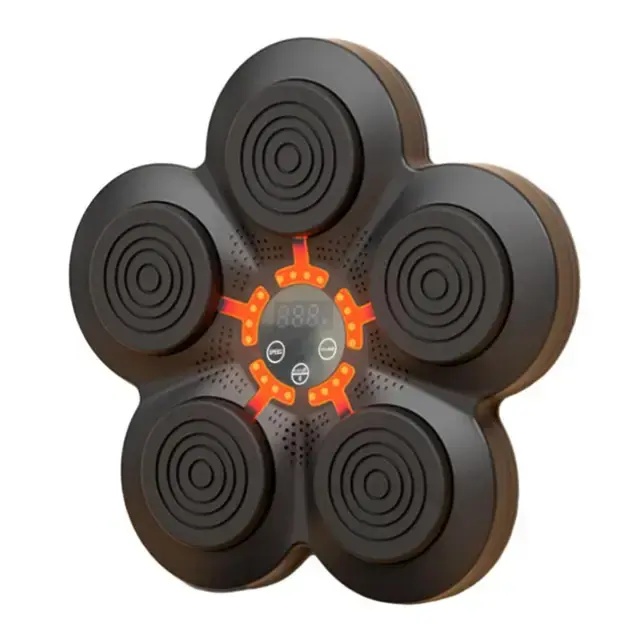
Bluetooth Boxing Machine
Step Up Your Boxing Training Enhance your boxing skills with our Bluetooth Boxing Machine. Enjoy adjustable speed settings and synced music for an immersive training experience that pushes you to new heights. Train Anytime, Anywhere Experience the convenience of wall-mounted punching equipment. Perfect for home gyms or training spaces, it's designed for those who want to refine their technique with professional-grade equipment. Built for Performance and Durability Our Boxing Machine is crafted for durability and performance. With 3 years of experience in design and engineering, it ensures reliable functionality and lasting quality. Achieve Your Fitness Goals Reach your fitness goals with precision training. Whether you're a beginner or a seasoned boxer, our adjustable speed machine is tailored to help you improve your skills effectively and efficiently.
Category: Sporting Goods > Athletics > Boxing & Martial Arts > Boxing & Martial Arts Training Equipment > Punching & Training Bags > Punching & Training Wall Bags